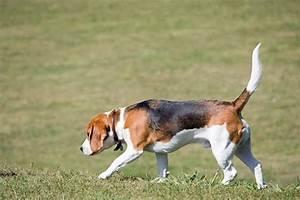
dog